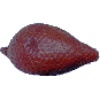
Label: salak